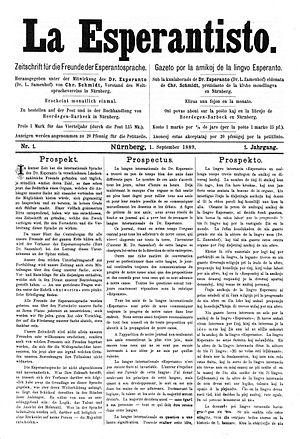
L’espéranto est la langue internationale auxiliaire, globalement agglutinante, utilisée comme langue véhiculaire par des personnes provenant d’au moins 120 pays à travers le monde ; certains locuteurs nomment « Espérantie » la zone linguistique formée des lieux géographiques où ils se trouvent. L’Académie d'espéranto contrôle entre autres l'introduction de mots découlant d'inventions ou de notions nouvelles.
L'Espérantie, en espéranto Esperantujo, est le nom donné à la zone linguistique correspondant aux pays du monde où se trouvent des espérantophones, soit un total d'au moins 120 pays du monde, même si elle n'a pas de forme politique ni de territoire dédié à la surface de la Terre ; de même on appelle « francophonie » l'ensemble des pays francophones. Par extension, l'Espérantie désigne également la culture générée par les millions d'espérantophones, ainsi que les lieux et institutions où est utilisée la langue.
La Esperantisto est le premier journal en langue espéranto paru dans le monde, édité à Nuremberg. Le premier numéro fut publié en 1889 et présenté en trois langues, allemand, français, et espéranto.